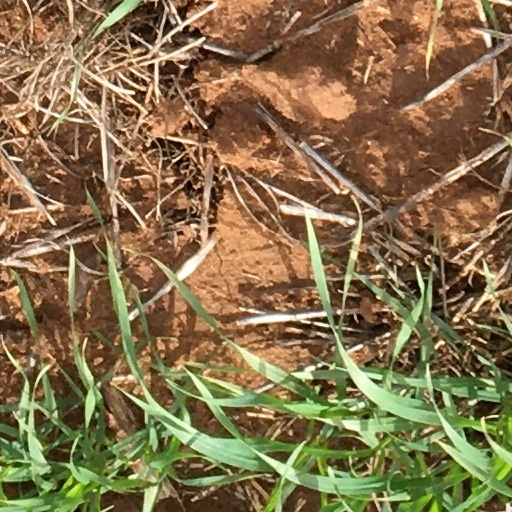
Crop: wheat